Al Smith 1928 presidential campaign

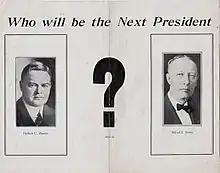
Election flyer from Minnesota

Reporter Frederick William Wile made the oft-repeated observation that Smith was defeated by "the three P's: Prohibition, Prejudice and Prosperity". The Republican Party was still benefiting from an economic boom, as well as a failure to reapportion Congress and the electoral college following the 1920 census, which had registered a 15 percent increase in the urban population. Smith's economic conservatism and anti-prohibition stance likely contributed to his inability to coalesce support amongst rural progressives. Smith's opponent, Republican nominee Herbert Hoover, was vastly popular. Additionally, Hoover was running on the record of an immensely popular incumbent Republican president, Calvin Coolidge. Hoover benefited incredibly from the perception of Republican-led economic prosperity, which, less than a year later, would be proven to have been an illusion.